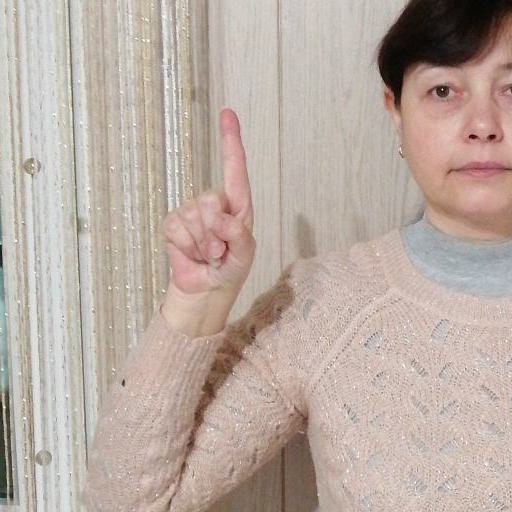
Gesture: one